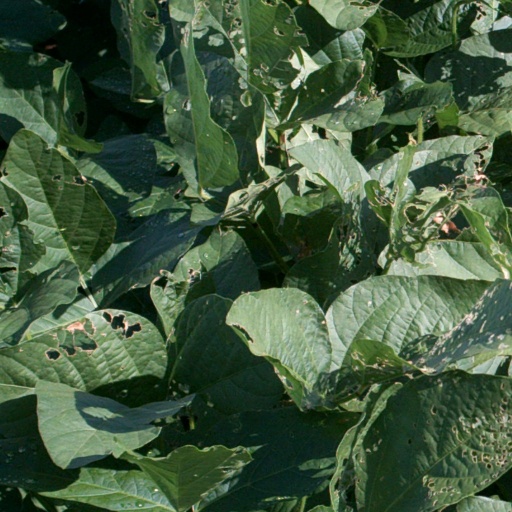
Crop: soybean